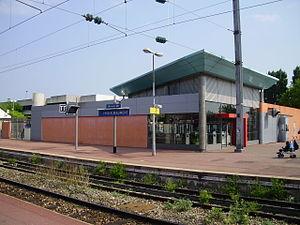
Gare de Persan - Beaumont, à Persan, Val-d'Oise, France
Persan est une commune française située dans le département du Val-d'Oise en région Île-de-France. Elle forme avec cinq communes voisines l'unité urbaine de Persan - Beaumont-sur-Oise.
La ligne H du Transilien, plus souvent simplement dénommée ligne H, est une ligne de trains de banlieue qui dessert le nord-ouest de l'Île-de-France, essentiellement le département du Val-d'Oise. Elle relie Paris-Nord à Luzarches, Pontoise et Persan - Beaumont par Montsoult - Maffliers et par Valmondois. Elle comporte également une branche transversale reliant Pontoise à Creil par Valmondois et Persan - Beaumont.